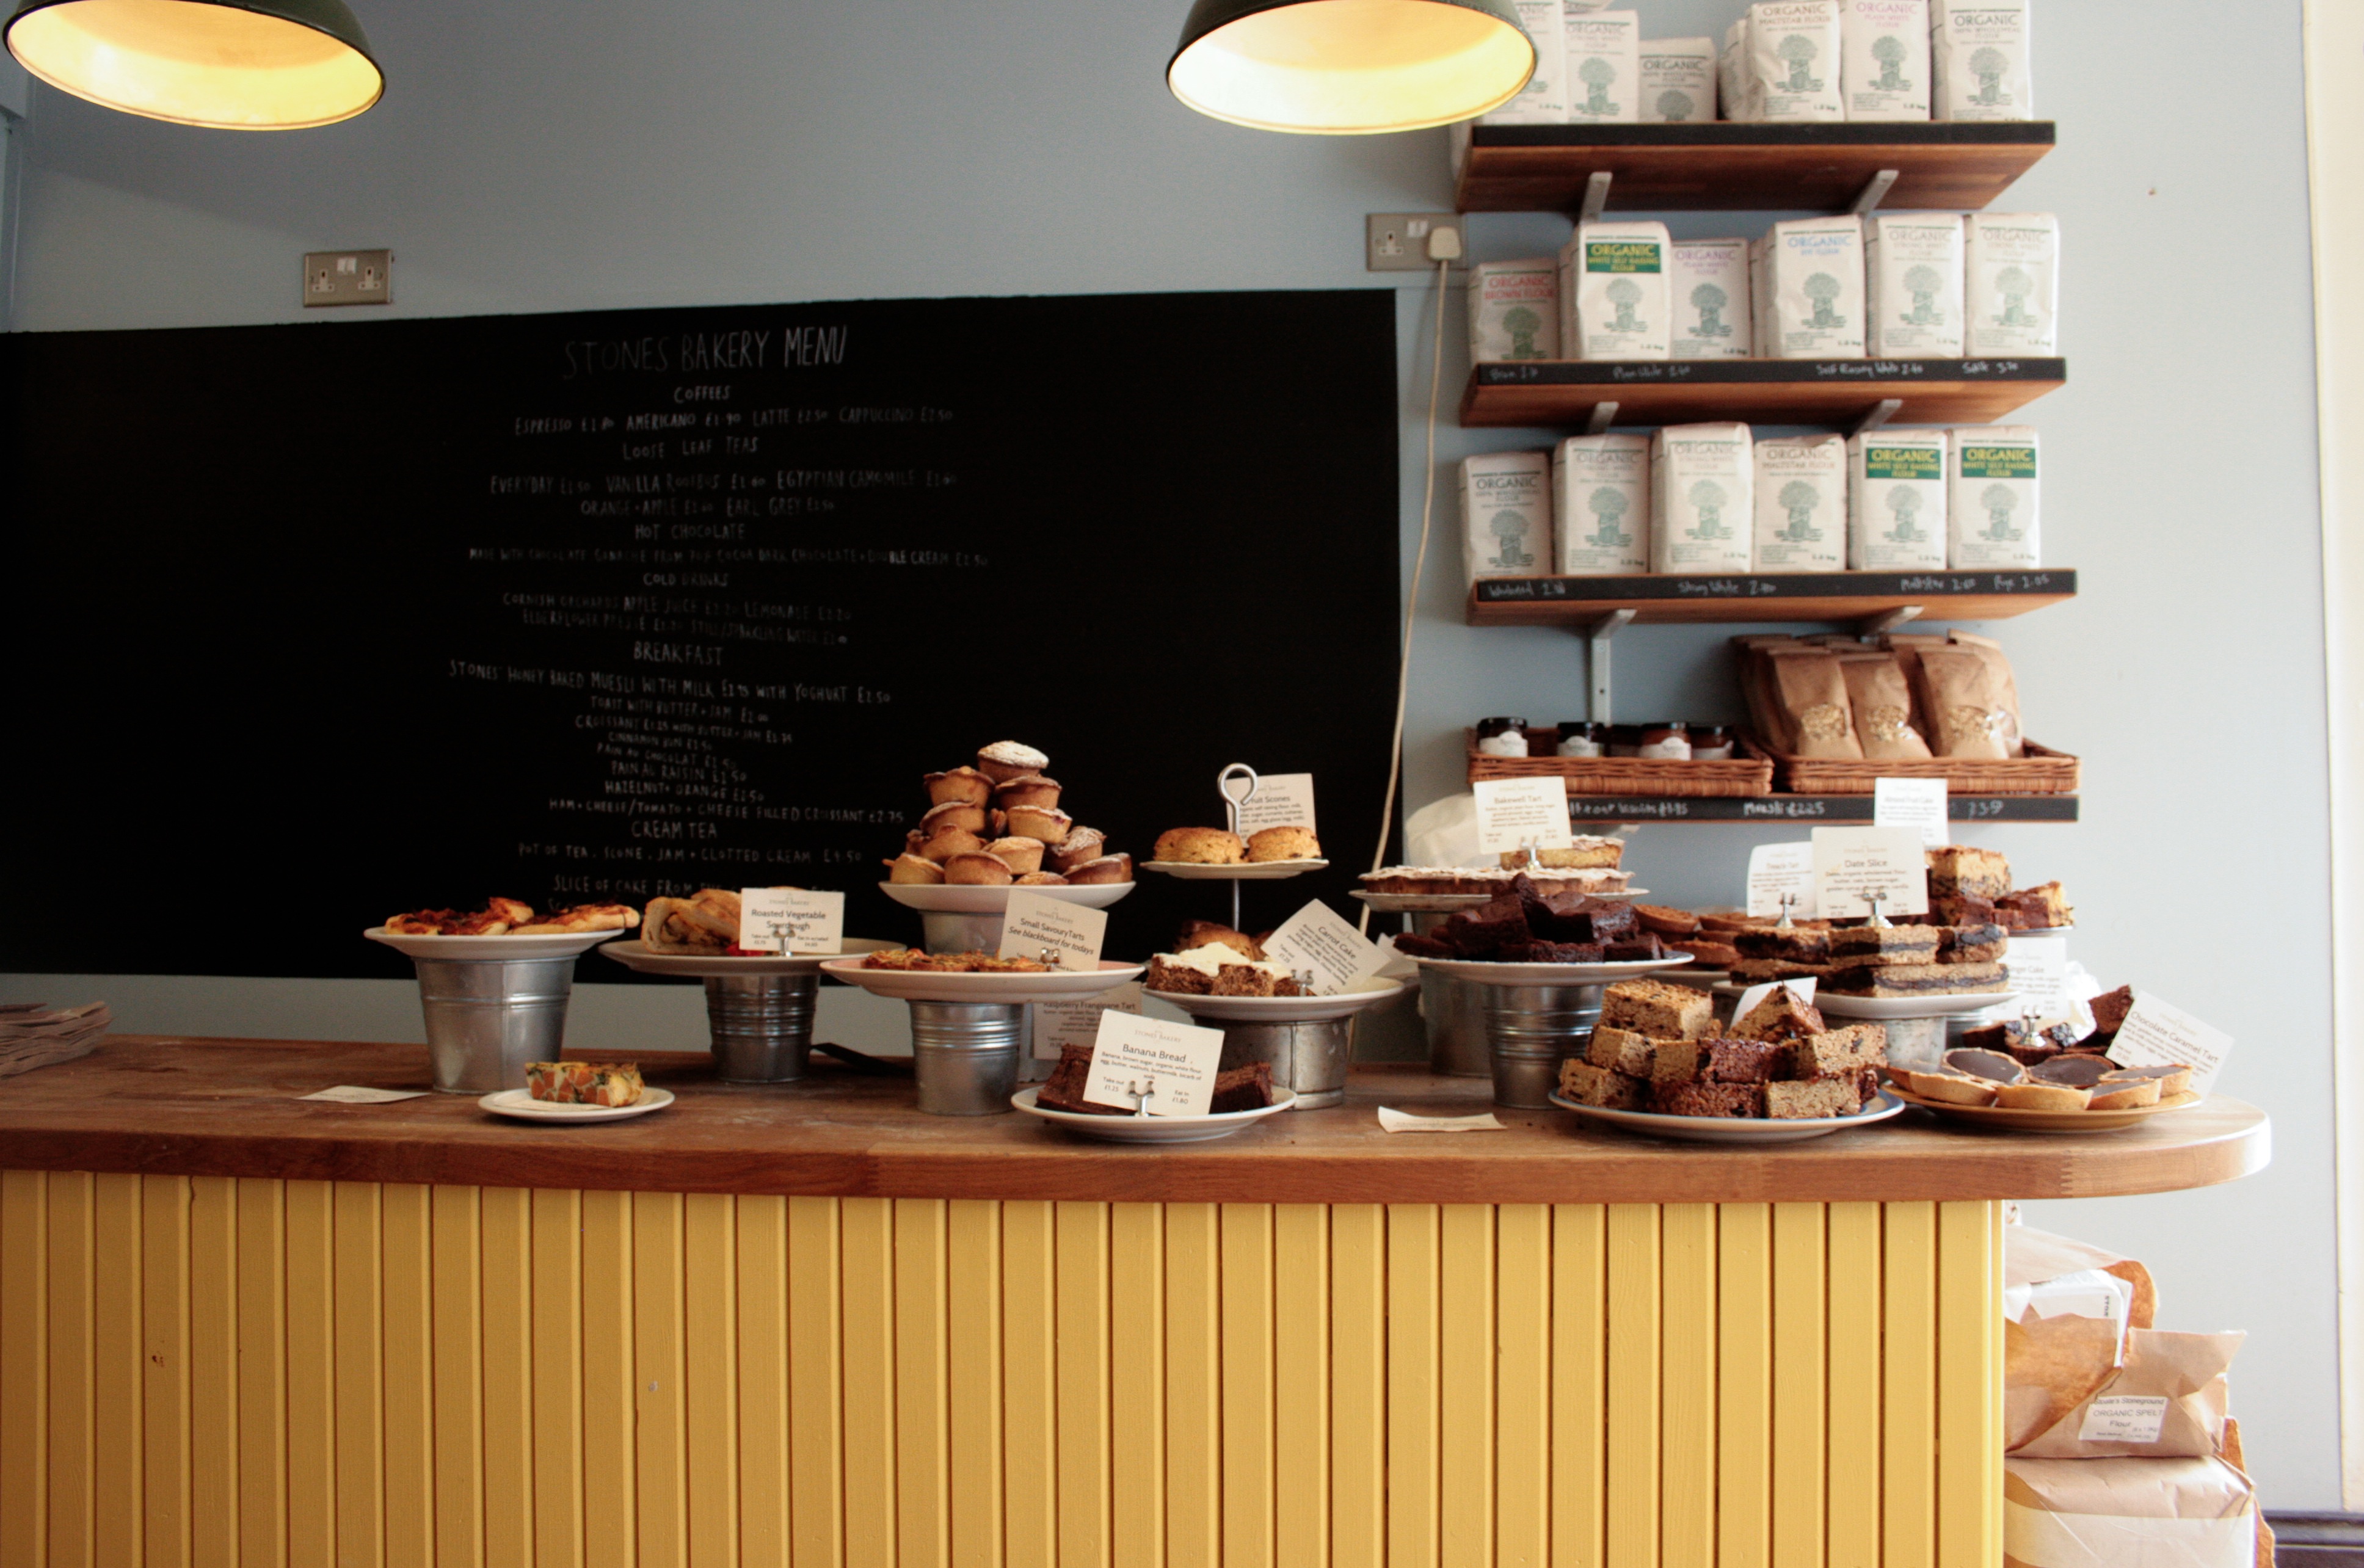
wood, restaurant, meal, food, bakery, interior design, brunch